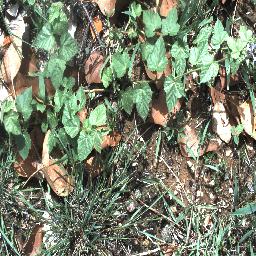
Label: negative